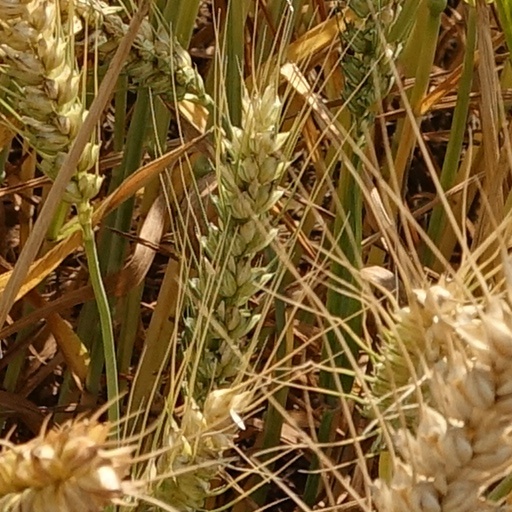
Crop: wheat